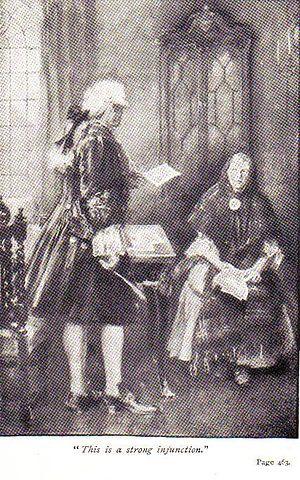
Le Cœur du Midlothian, souvent intitulé La Prison d’Édimbourg, est un roman de l'auteur écossais Walter Scott. Constituant la deuxième série des Contes de mon hôte, il paraît sous le pseudonyme de Jedediah Cleishbotham, en 1818.